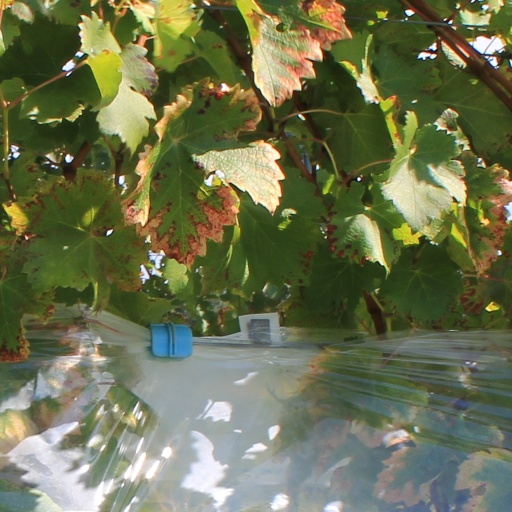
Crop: grape